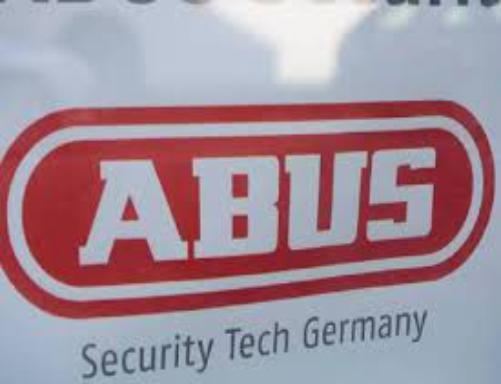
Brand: abus
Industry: Others